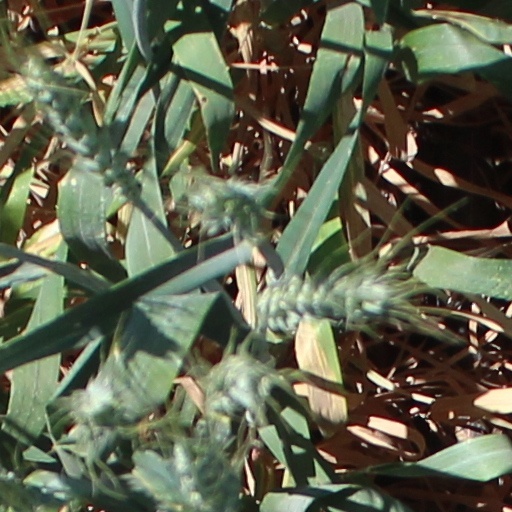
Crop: wheat